Plain-backed antpitta

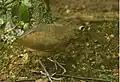
Wildsumaco Lodge - Ecuador

The plain-backed antpitta breeds between April and August in coastal Venezuela; its breeding season elsewhere is not known. The only known nest was a hemisphere with a side entrance, made of sticks, and placed on the ground. It contained two eggs. Nothing else is known about the species' breeding biology.